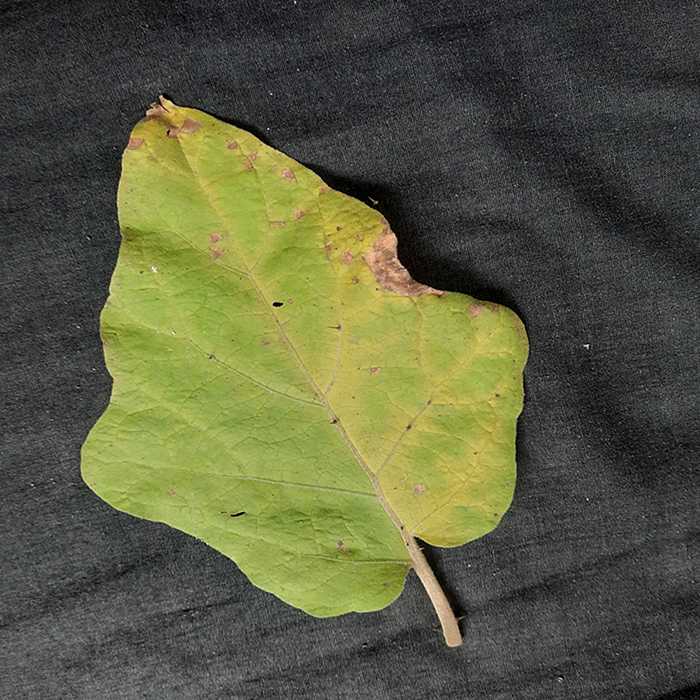
Plant: Eggplant
Label: Eggplant verticillium wilt